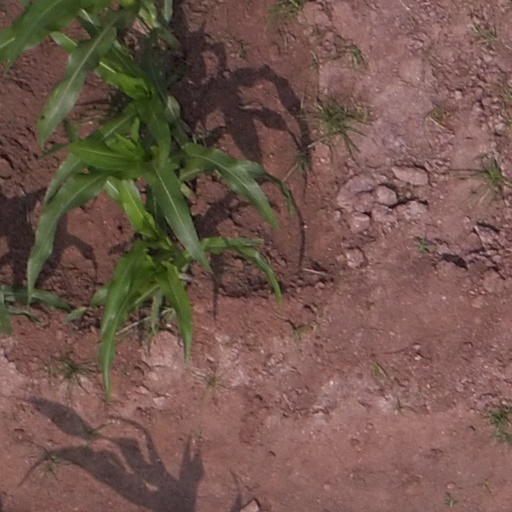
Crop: maize; corn